Earthship

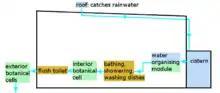
The water system with integrated flush toilet, as used in most earthships

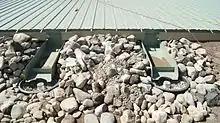
A scupper for collecting rainwater

Earthships are constructed based on six design principles that help contribute to the goal of environmentally sustainable building design: